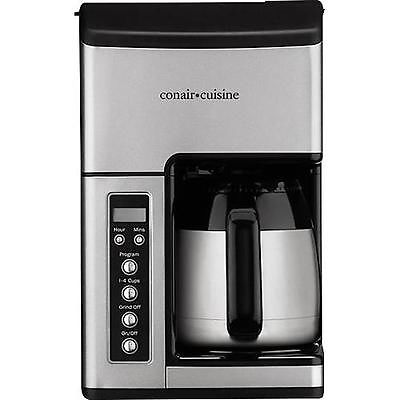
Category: coffee maker